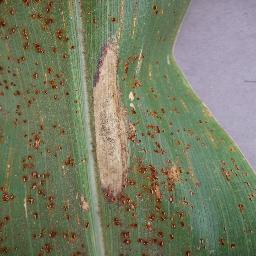
Label: Corn___Northern_Leaf_Blight